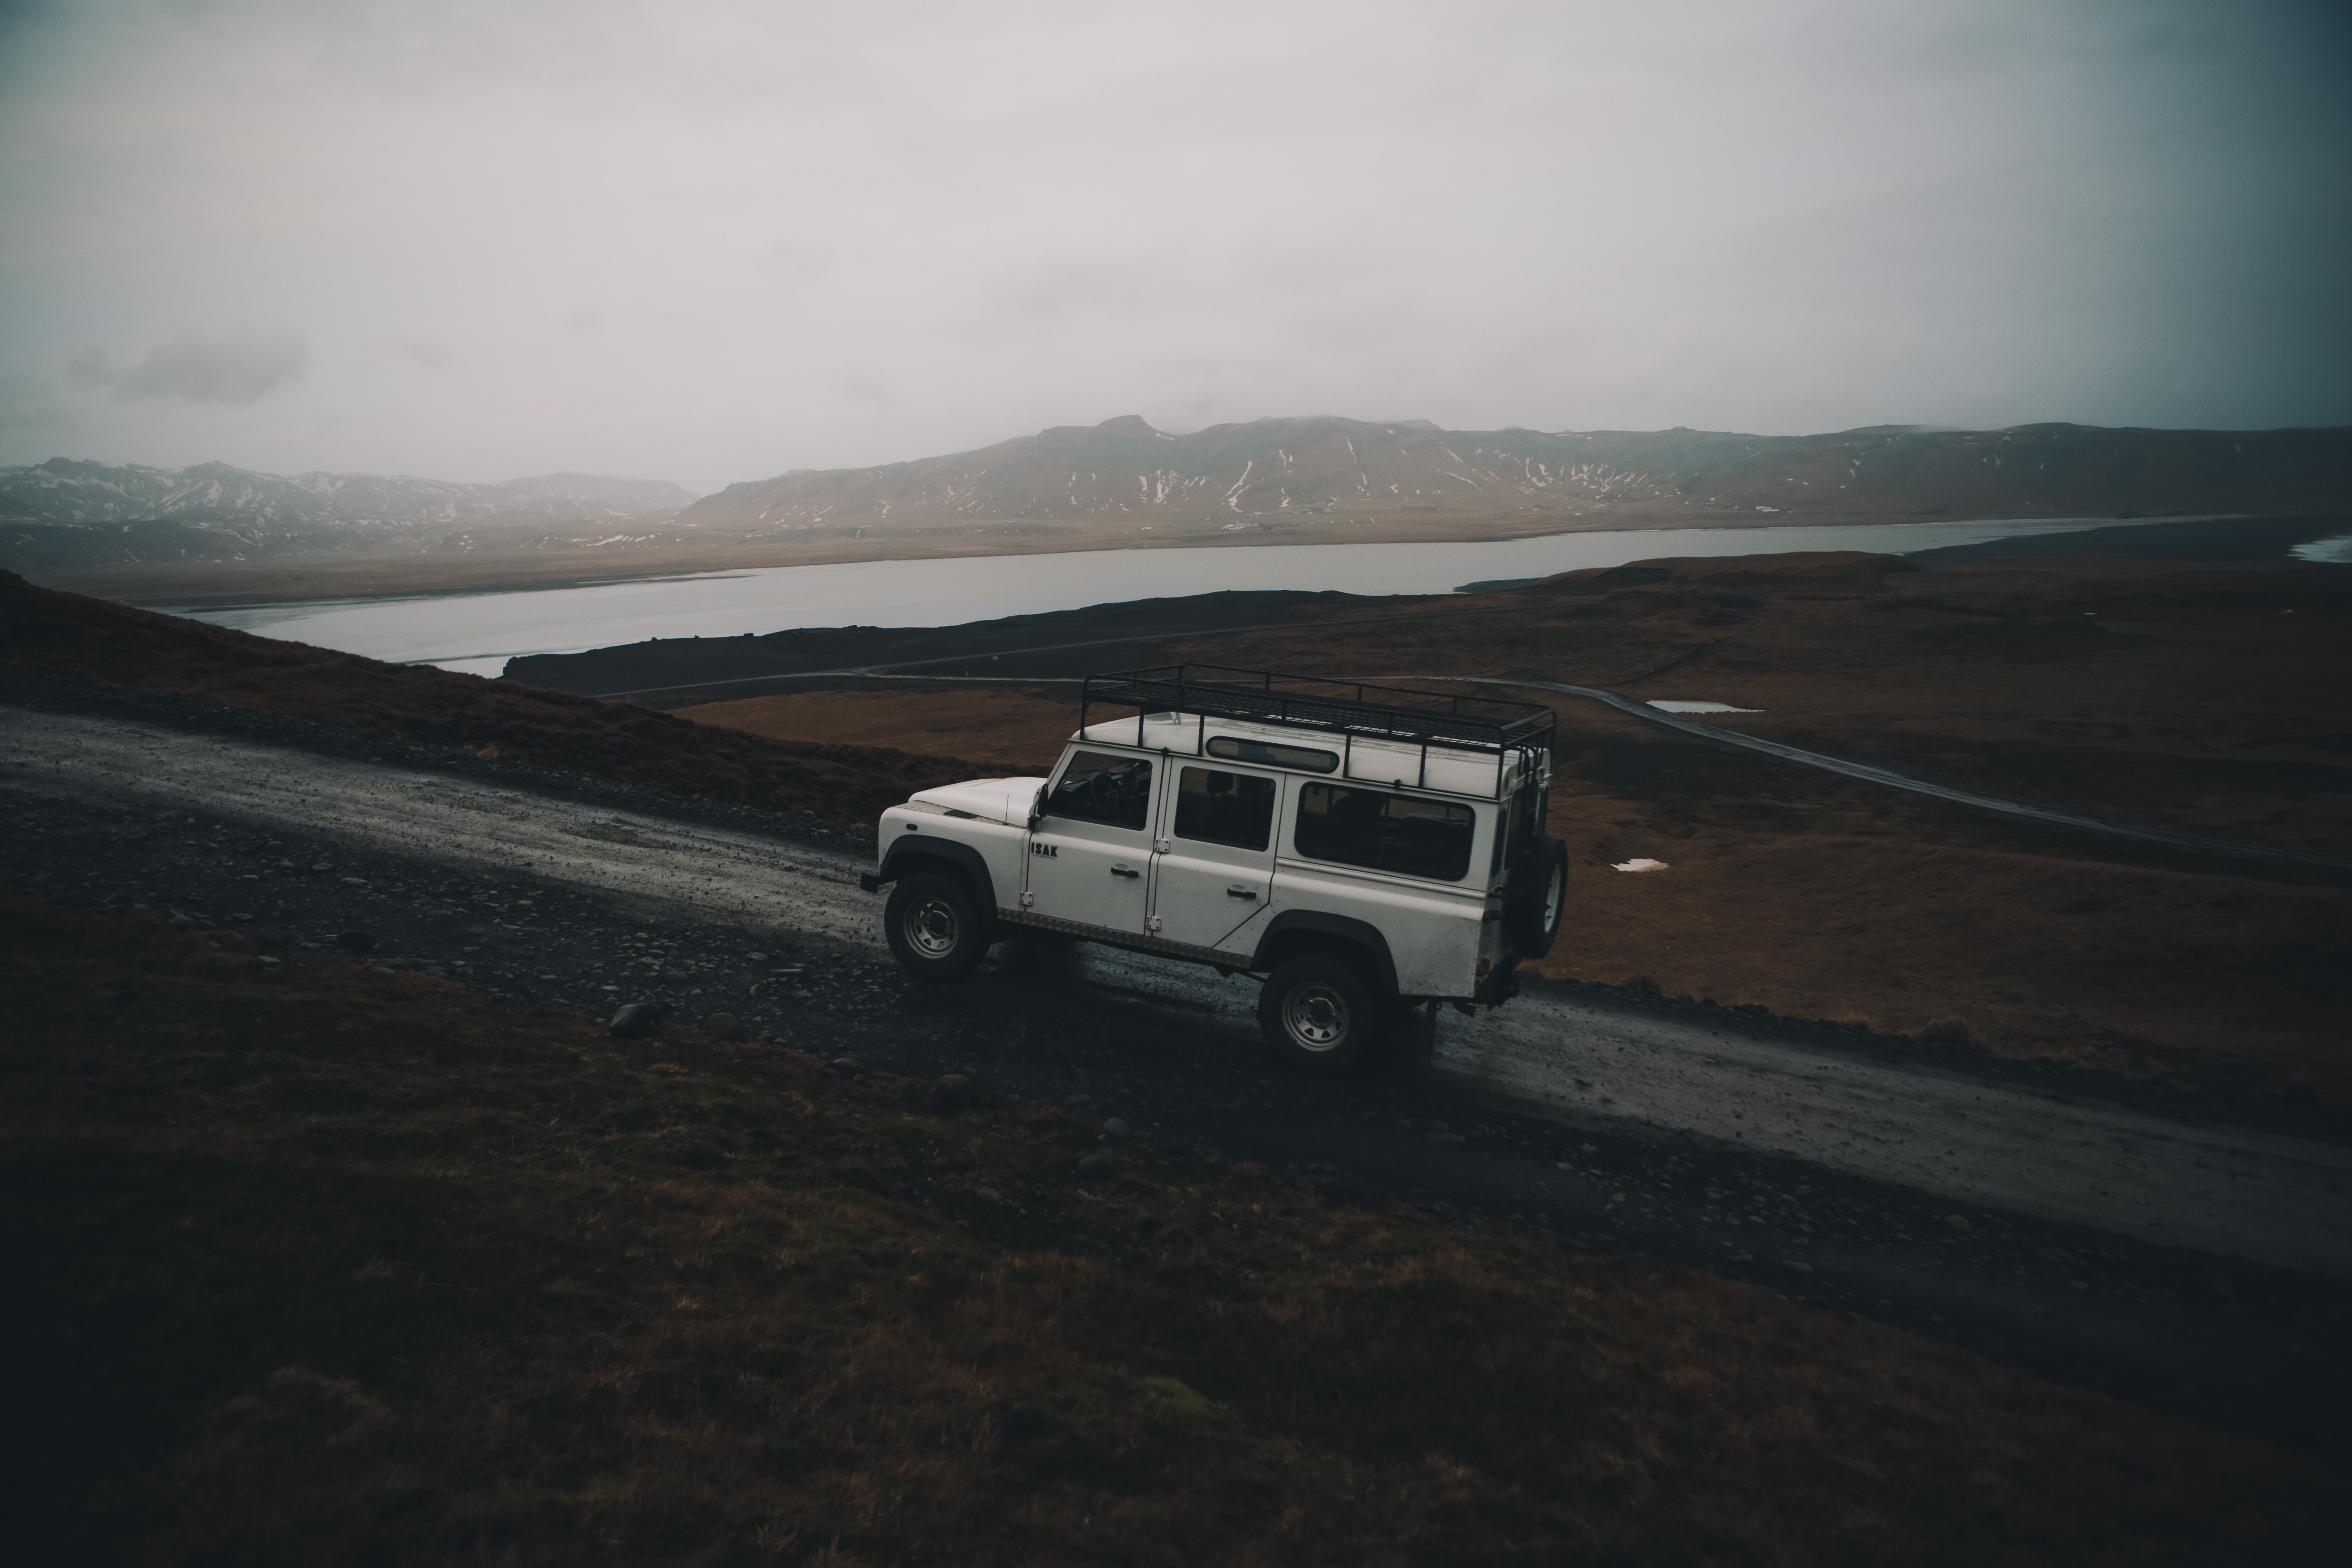
landscape, sea, coast, horizon, mountain, snow, road, car, cloudy, driving, vehicle, iceland, land rover, road trip, natural environment, atmospheric phenomenon, off roading